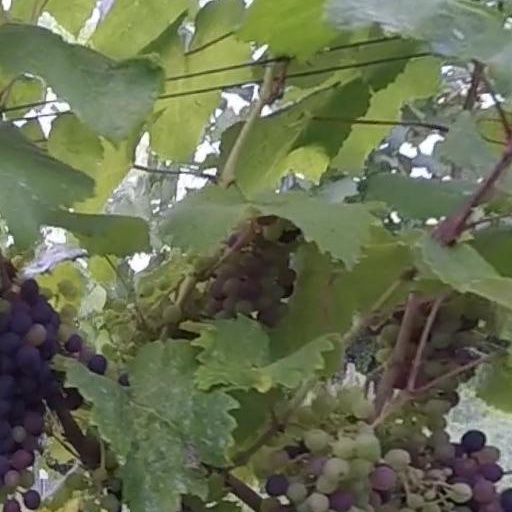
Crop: grape